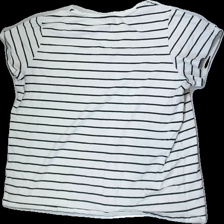
View: back
Type: T-shirt
Category: Men
Brand: Not in the list
Brand text on label: Basic you
Colors: White, Black
Material: 95%cotton 5%elastane
Pattern: Striped
Cut: Regular, V-collar
Size: 56
Season: Summer
Price range: <50
Recommended usage: Export